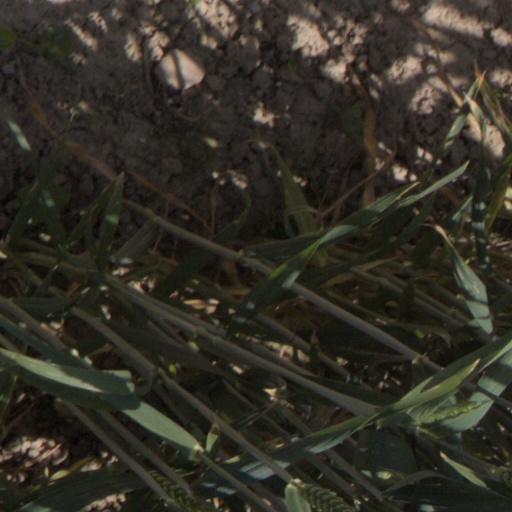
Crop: wheat